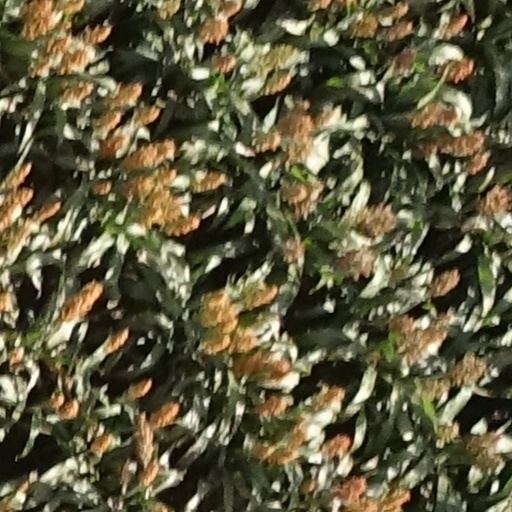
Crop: sorghum